Shedd Park Fieldhouse

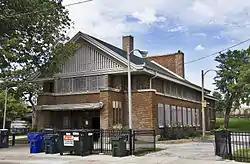

The Shedd Park Fieldhouse is the historic fieldhouse in Shedd Park, a public park in the South Lawndale community area of Chicago, Illinois. John G. Shedd, for whom the park and fieldhouse are named, gave the city the land for the park. The Prairie School building was designed by William Drummond and built in 1917. The brown brick building features limestone trim. A Prairie School gymnasium designed by Michaelsen and Rognstad was added to the building in 1928.